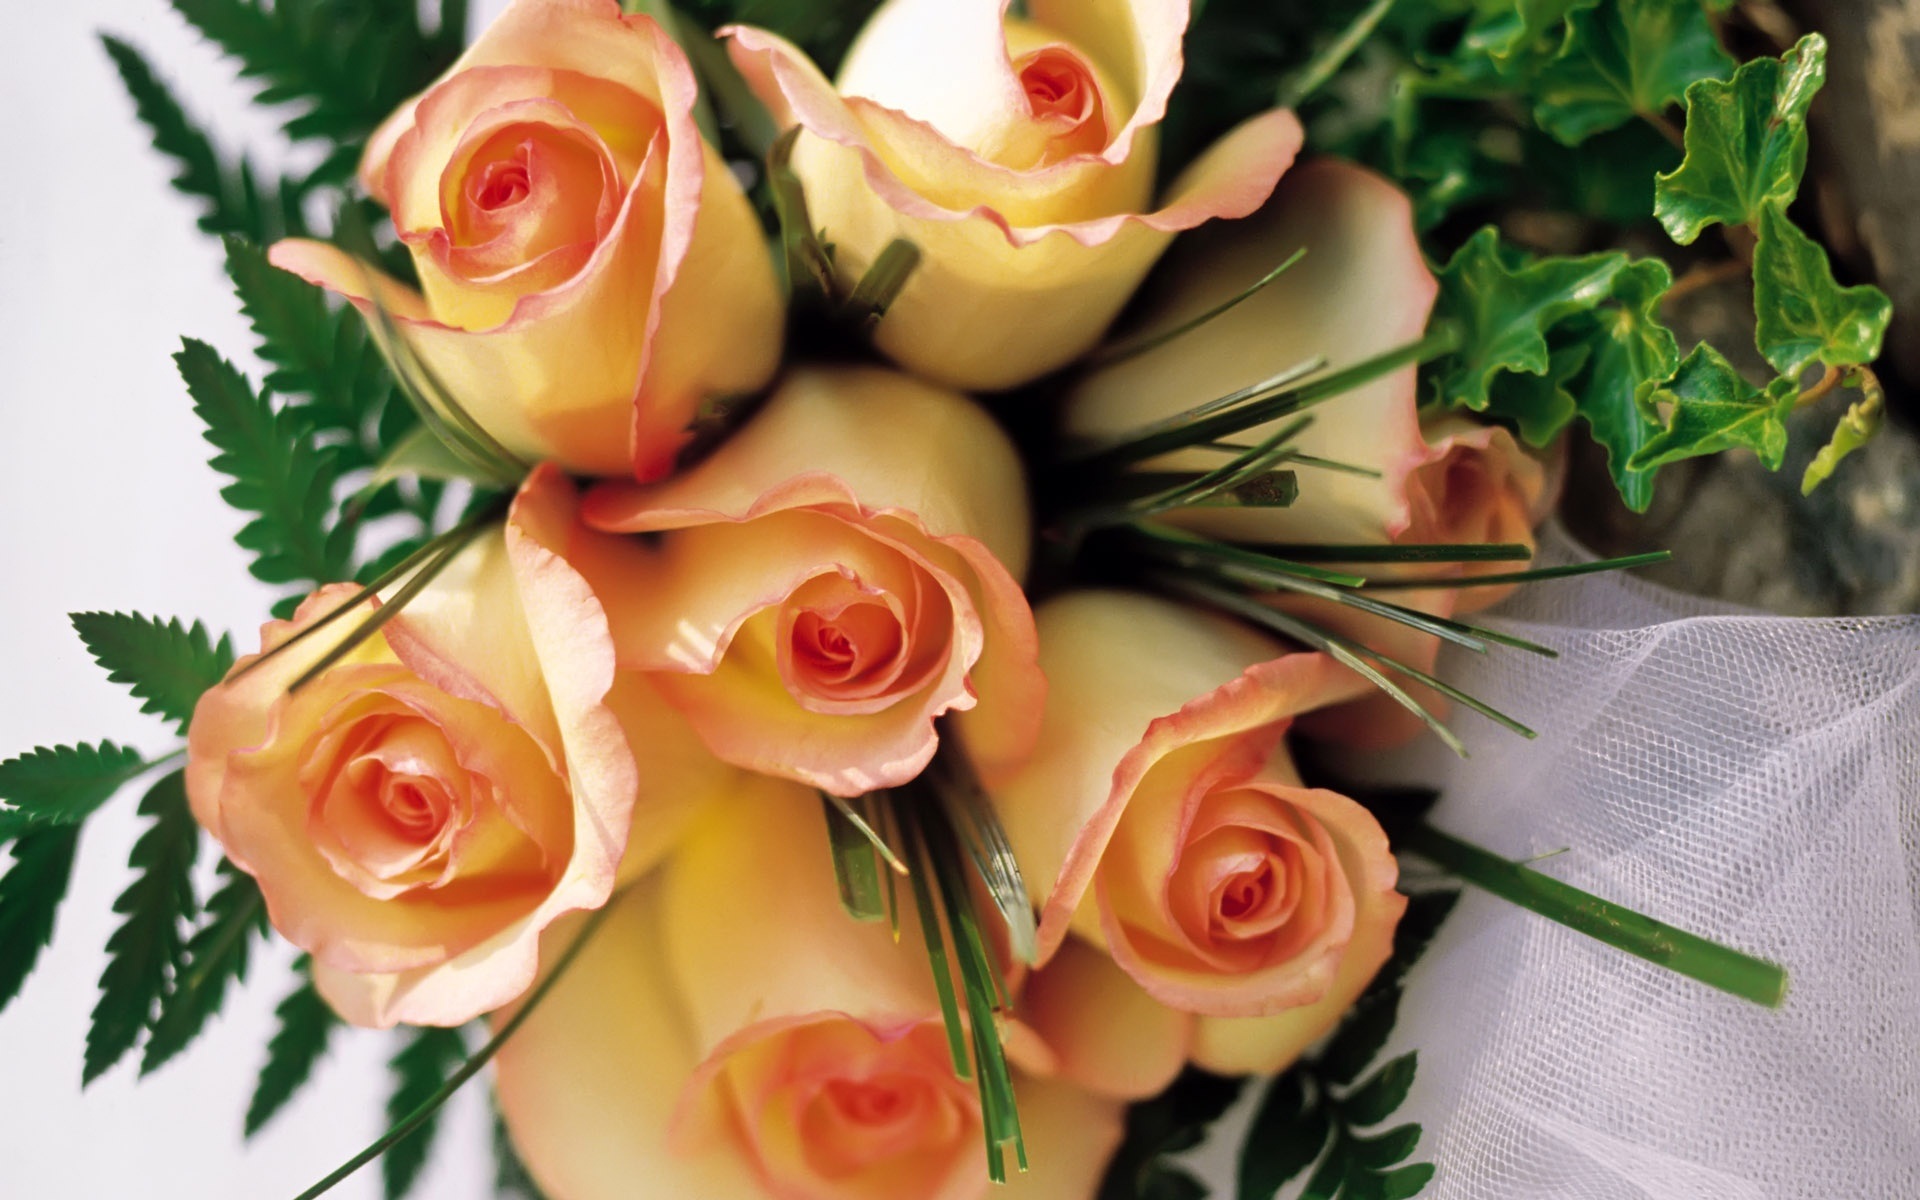
plant, flower, petal, bouquet, rose, yellow, roses, art, floristry, flowering plant, garden roses, rose family, flower bouquet, cut flowers, floral design, centrepiece, land plant, flower arranging